SS Zealandia (1910)

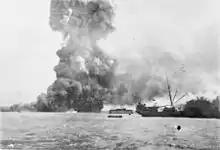
A lifeboat (centre) pulls away from "Zealandia" (right), as explodes in the background

In the air raids of 19 February 1942, a number of bombs fell close to "Zealandia", then one fell through a hatch and exploded in a hold, causing a serious fire. Japanese planes also attacked "Zealandia" with cannon and machine-gun fire. Ammunition in one hold started to explode and the ship's fire pumps were disabled by another bomb. The order was given to abandon ship.